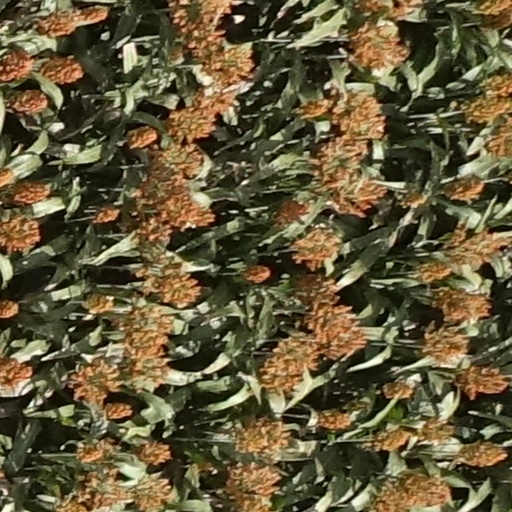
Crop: sorghum